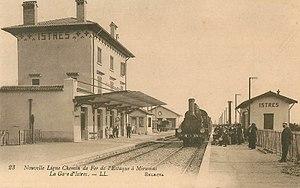
Carte postale de la Gare PLM d'Istres dans les années 1920
La gare d'Istres est une gare ferroviaire française, située sur le territoire de la commune d'Istres, dans le département des Bouches-du-Rhône en région Provence-Alpes-Côte d'Azur.